Xenddi

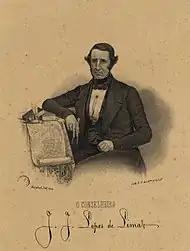
José Joaquim Lopes de Lima abolished the religious Xenddi tax in 1840.

Xenddi was a religious tax imposed on Hindus and Muslims by the colonial era Portuguese government in Goa, Damão and Diu in 1704 and expanded to all of Portuguese colonies in the Indian subcontinent by 1705. It was similar to the Jizya religious tax imposed on Hindus by Muslim rulers in the region.